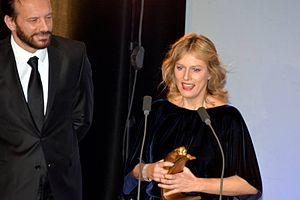
Samuel Le Bihan et Karin Viard à la cérémonie des prix Lumières
La 20ᵉ cérémonie des Lumières de la presse internationale, organisée par l'Académie des Lumières, s'est déroulée le 2 février 2015 à l'Espace Pierre Cardin à Paris.